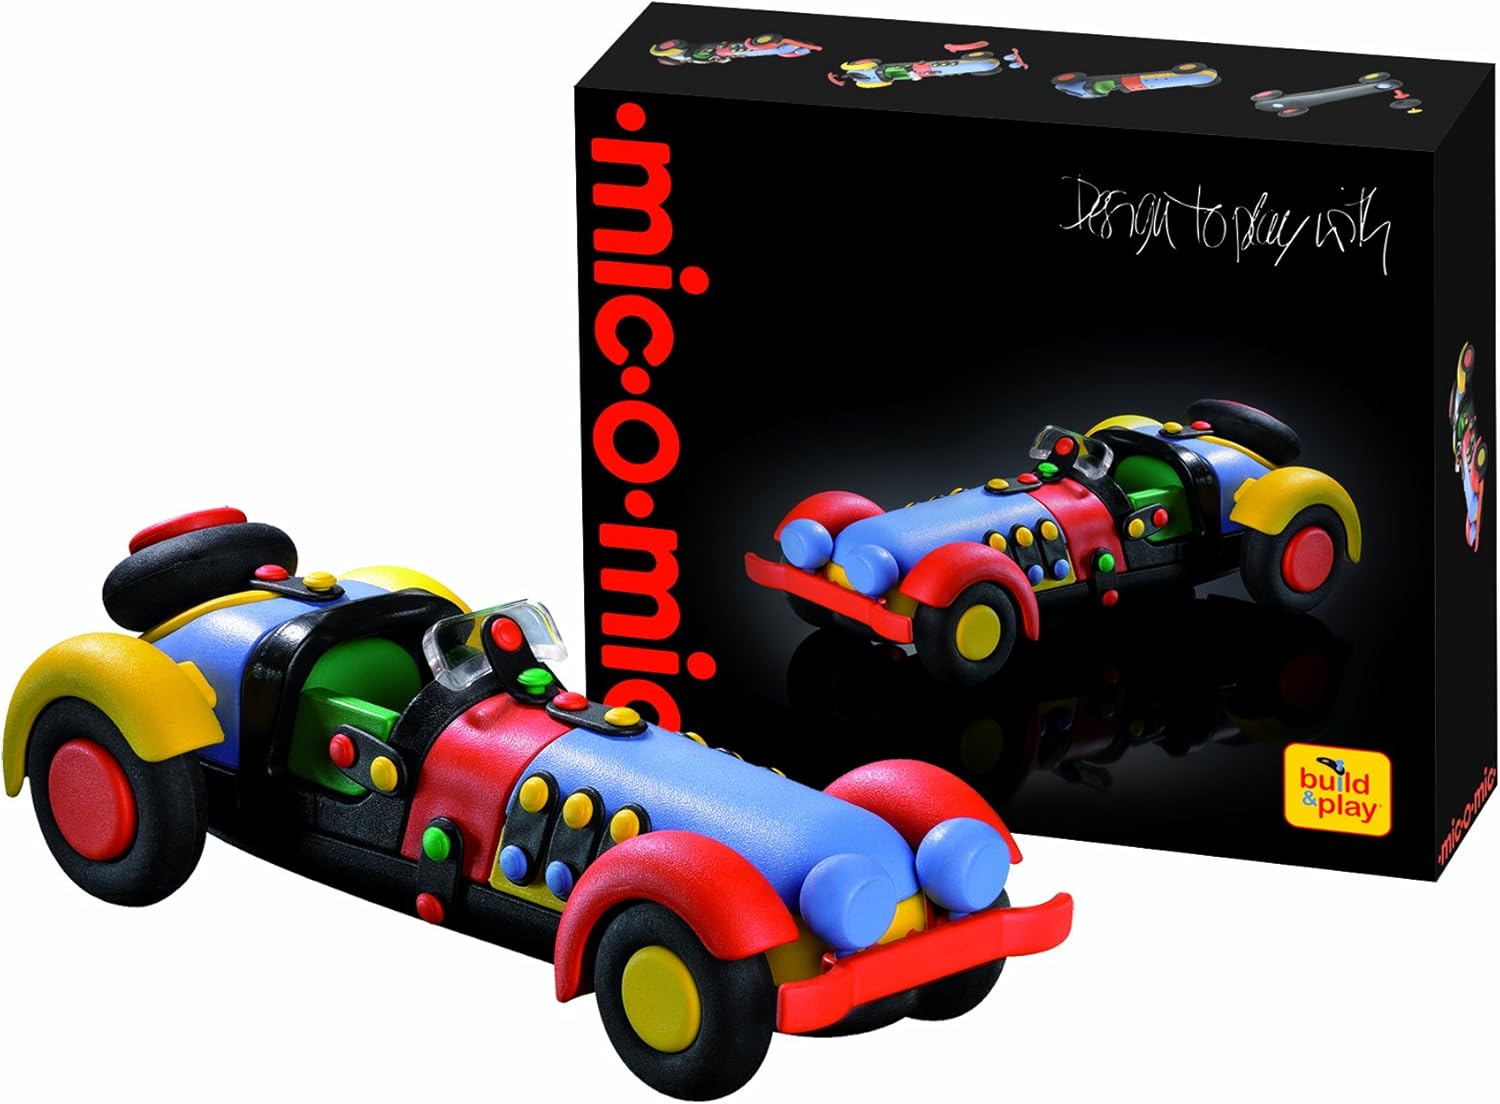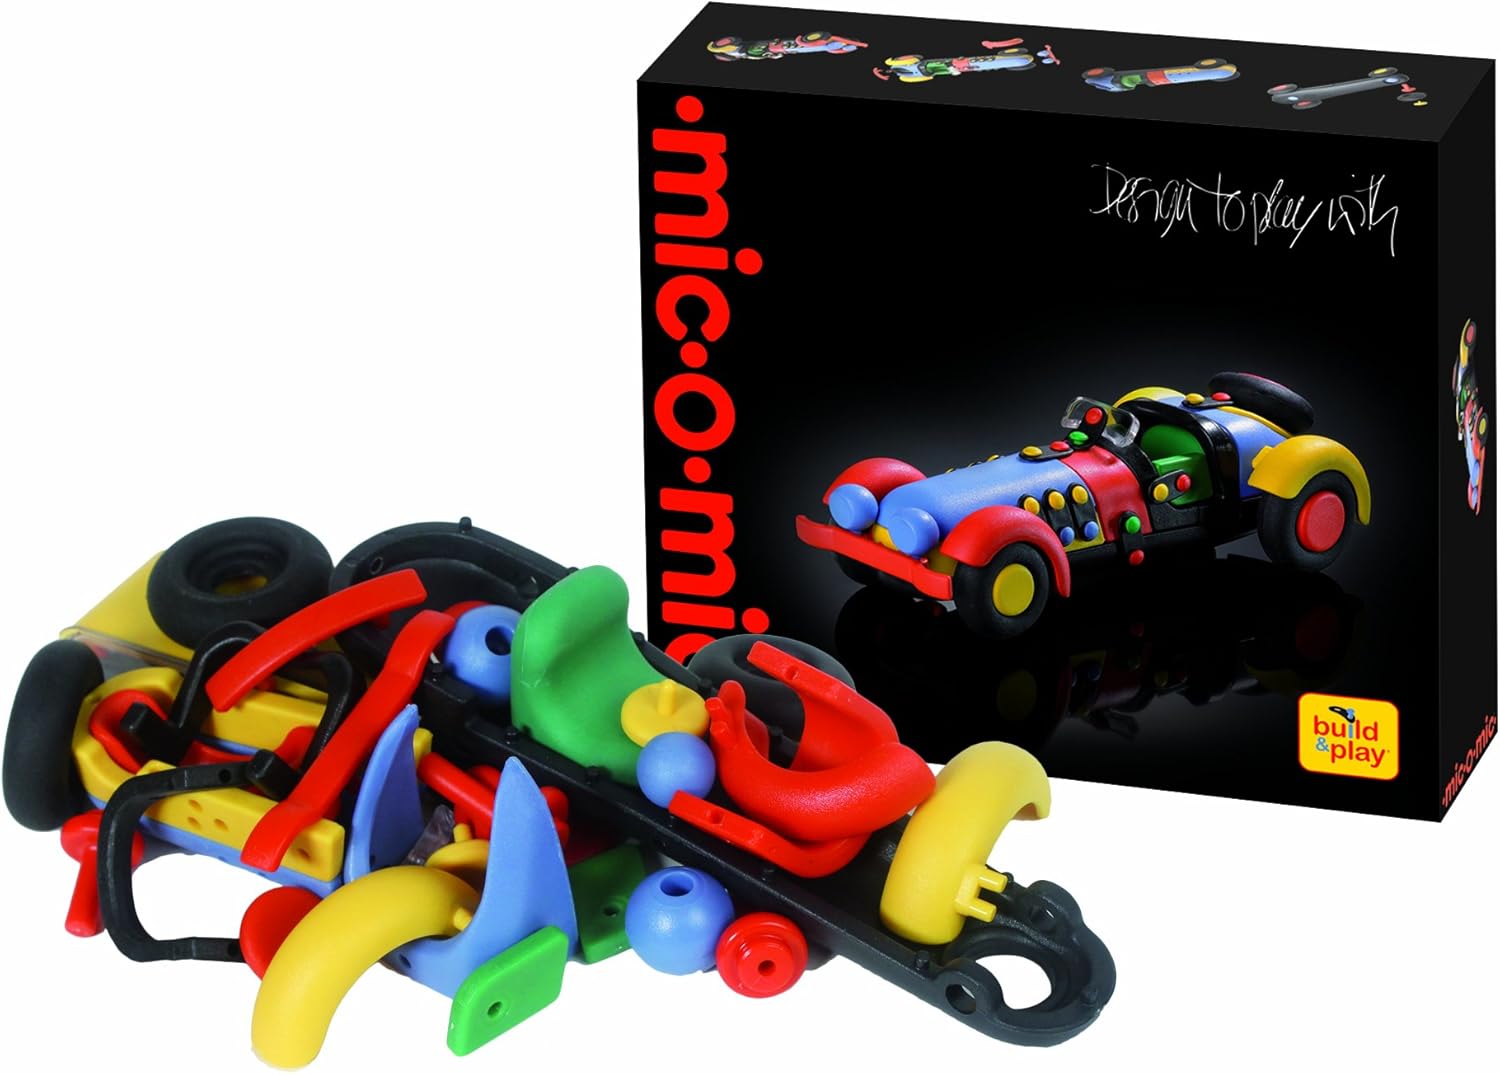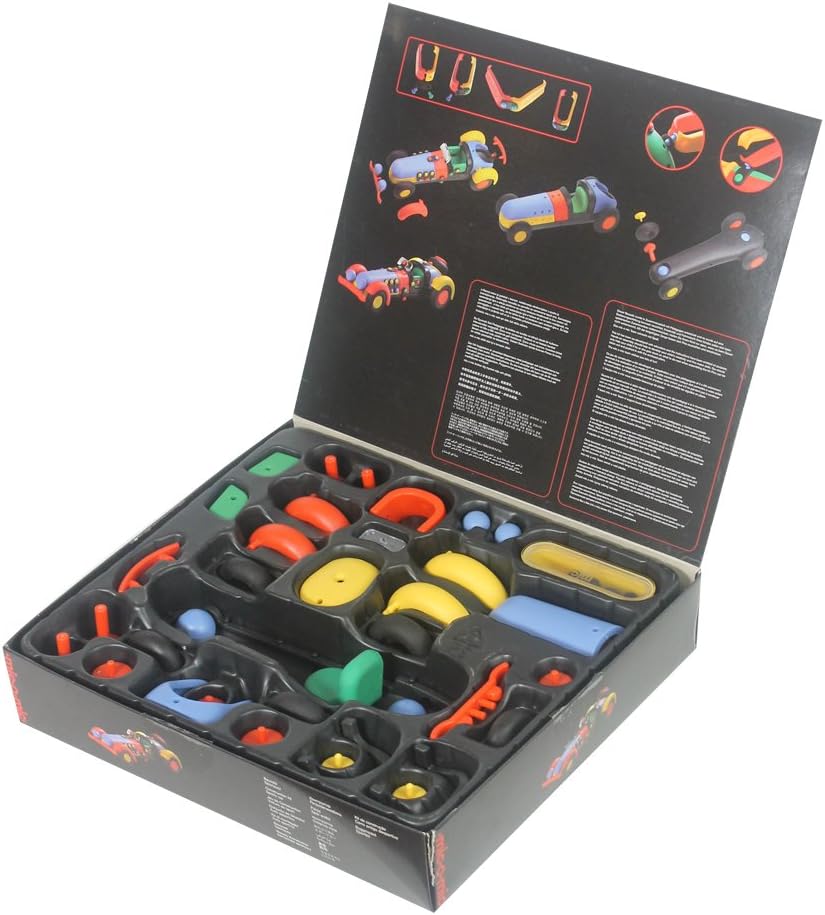
Building Set - Sports Car Construction Toy Kit - 79 Piece - Ages 6+
Category: Toys & Games
From the Manufacturer The Mic-O-Mic construction system is a friendly world of colors and shapes for playful imagination. There is a kit for every level-beginner, intermediate and advanced. Want to race or just look cool with this sports car. Get more than one set and build them each differently using the colorful pins. This Mic-o-Mic construction kit has 37 parts, 14 clips. 28 pins, and an assembly tool - spare clips and pins included too.
Features: Great construction toy | Hours of playtime fun | Ages 6 and up